Jill St. John

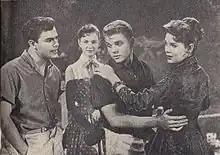
John Saxon, Shelley Fabares, John Wilder and Jill St. John in "Summer Love" (1958)

St. John was 16 in May 1957 when Universal Pictures signed her to a contract for seven years starting at $200 a week. Her major studio film debut was in "Summer Love" (1958) starring John Saxon. She also appeared on TV in episodes of "The Christophers", "Schlitz Playhouse of Stars", and "DuPont Show of the Month" (an adaptation of "Junior Miss"). She said her idol was Kay Kendall.